Barriles

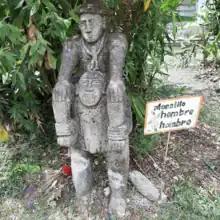
A replica of one of the statues found around Sitio Barriles

Barriles was largely occupied during the Aguas Buenas period (A.D. 300-900) (see ), known locally as the Bugaba period. Nine radiocarbon dates have been taken from Barriles, six of them clustering between A.D. 500-800 (or the Late Bugaba phase). Pottery from this period was generally unpainted and occasionally included engraved, incised and appliqué decorations. Stone artifacts, including small chips created from the manufacture of stone tools (i.e. blades, axes, and metates), were generally made from andesite, basalt, rhyolite, and chert. Organic materials, like plant fibers and animal bones, have not preserved well in the acidic soils.